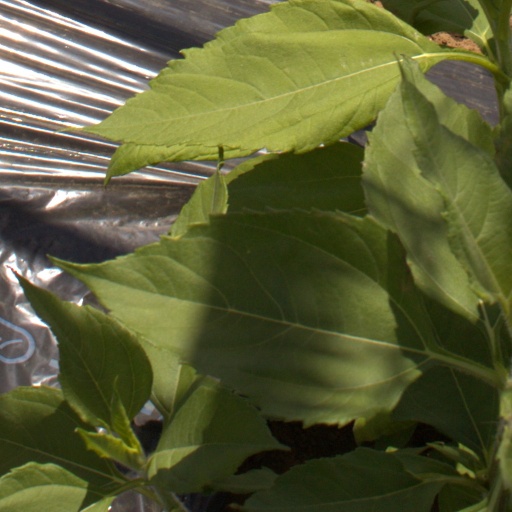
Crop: Jerusalem artichoke